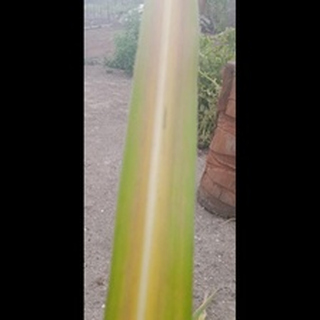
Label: sugarcane_yellow_leaf_disease